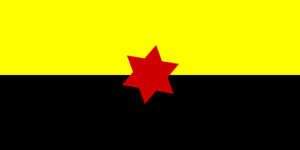
Nangaritza est un canton d'Équateur situé dans la province de Zamora-Chinchipe.
Cet article présente une liste des principales villes d'Équateur jusqu'en 2012.